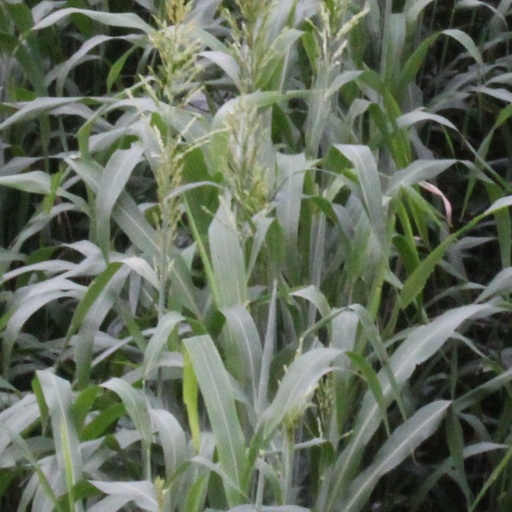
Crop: sorghum